Mikhail Piatrovich Tomin

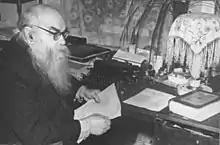
Mikhail Piatrovich Tomin

Mikhail Piatrovich Tomin (25 July 1883 – 30 May 1967) was a Russian and Soviet lichenologist.